Yeghishe Manoukian College

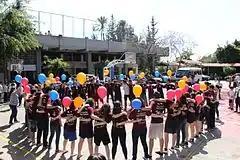
Last day for seniors at Yeghishe Manoukian College in the Matn District of Lebanon in 2016.

After the death of Papazian in February 1990, Manoushag Boyadjian conducted the school management until her death in March 2005.